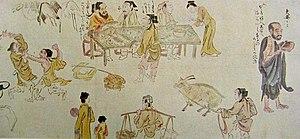
Les Rouleaux enluminés des fondateurs de la secte Kegon forment un emaki japonais du début du XIIIᵉ siècle, à l’époque de Kamakura. Ils narrent en six rouleaux de papier la légende bouddhique de la fondation de l’école Kegon en Corée et de la vie de ses deux moines fondateurs Gishō et Gengyō. Le trait fin, légèrement coloré et la continuité des peintures semblent caractéristiques du nouveau style de Kamakura.